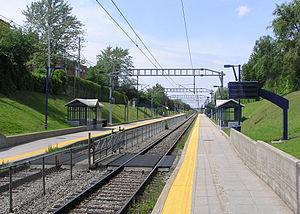
La gare Mont-Royal est une gare située dans la ville du même nom de l'agglomération de Montréal. Le Réseau de transport métropolitain y opère les lignes de trains de banlieue Deux-Montagnes et Mascouche.